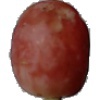
Label: Grape Pink 1